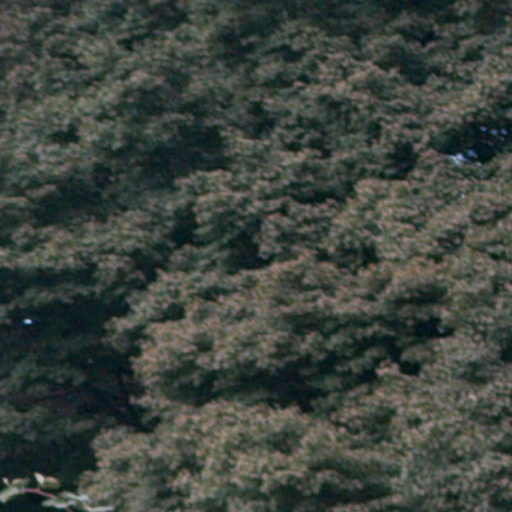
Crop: cassava